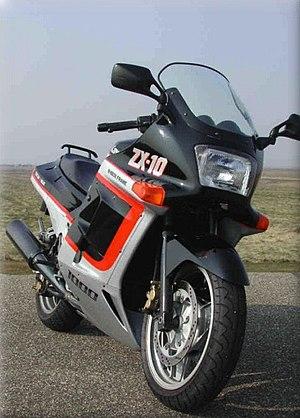
La Kawasaki ZX10 Tomcat est une motocyclette sportive japonaise fabriquée par Kawasaki Heavy Industries. Elle a été présentée en octobre 1987 au salon de Paris.